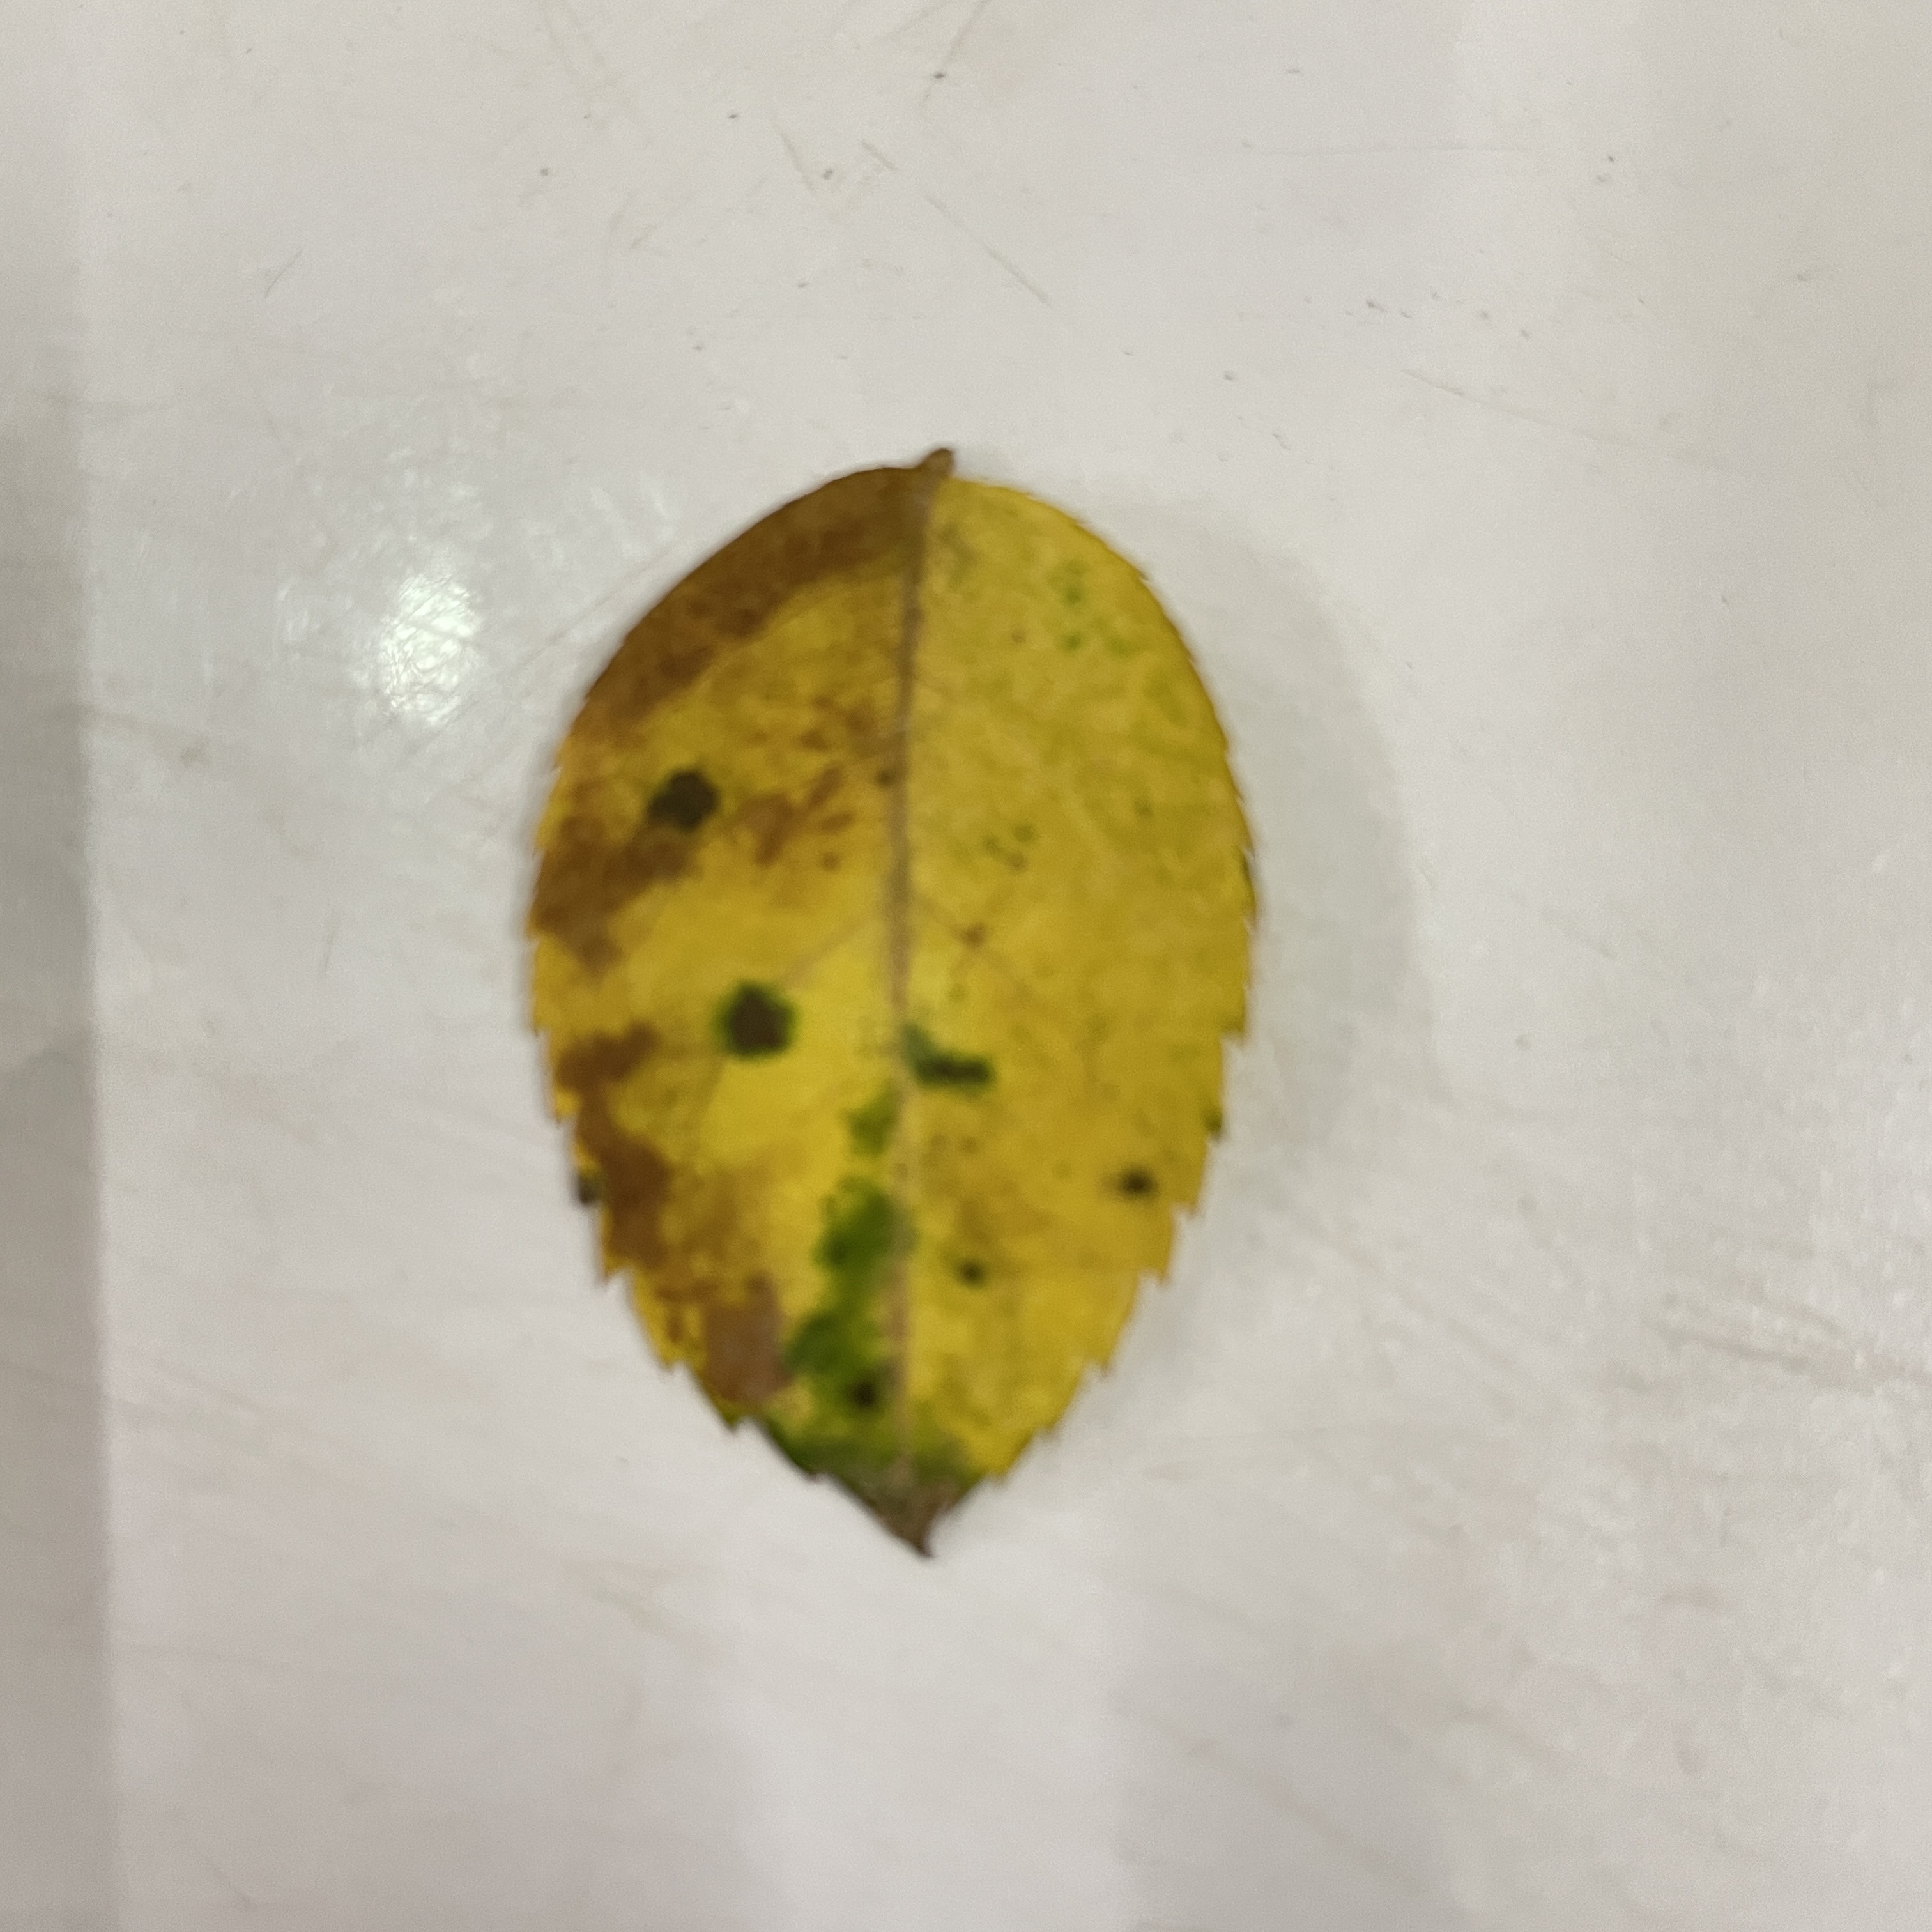
Label: Black Spot